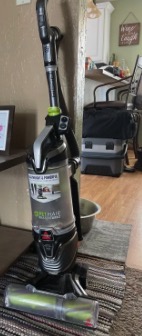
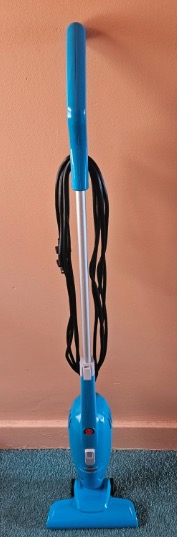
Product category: items_vacuum
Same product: no